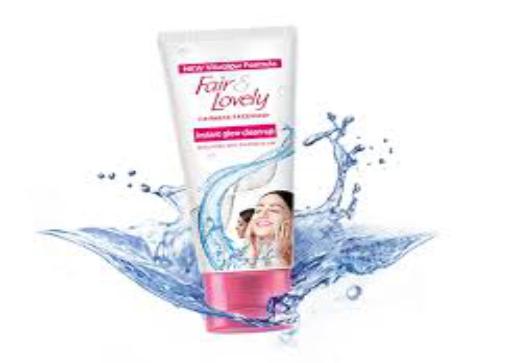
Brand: Fair and Lovely
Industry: Necessities